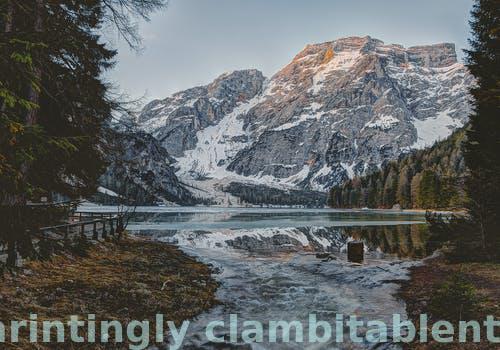
Label: Watermark